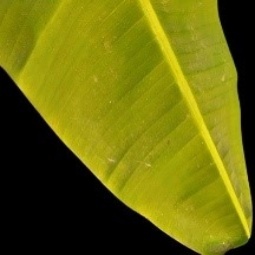
Label: Sulphur